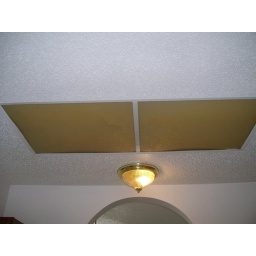
Ugly light above sink in kitchen